Synchronization gear

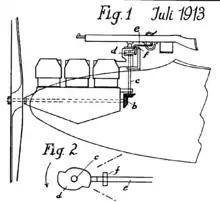
Drawing from the first known patent for a gear to allow an automatic weapon to fire through the blades of a spinning aeroplane propeller

From the beginnings of practical flight, possible military uses for aircraft were considered, although not all writers came to positive conclusions on the subject. By 1913, military exercises in Britain, Germany, and France had confirmed the likely usefulness of aircraft for reconnaissance and surveillance, and this was seen by a few forward looking officers as implying the need to deter or destroy the enemy's reconnaissance machines. Thus aerial combat was by no means entirely unanticipated, and the machine gun was from the first seen as the most likely weapon to be used.